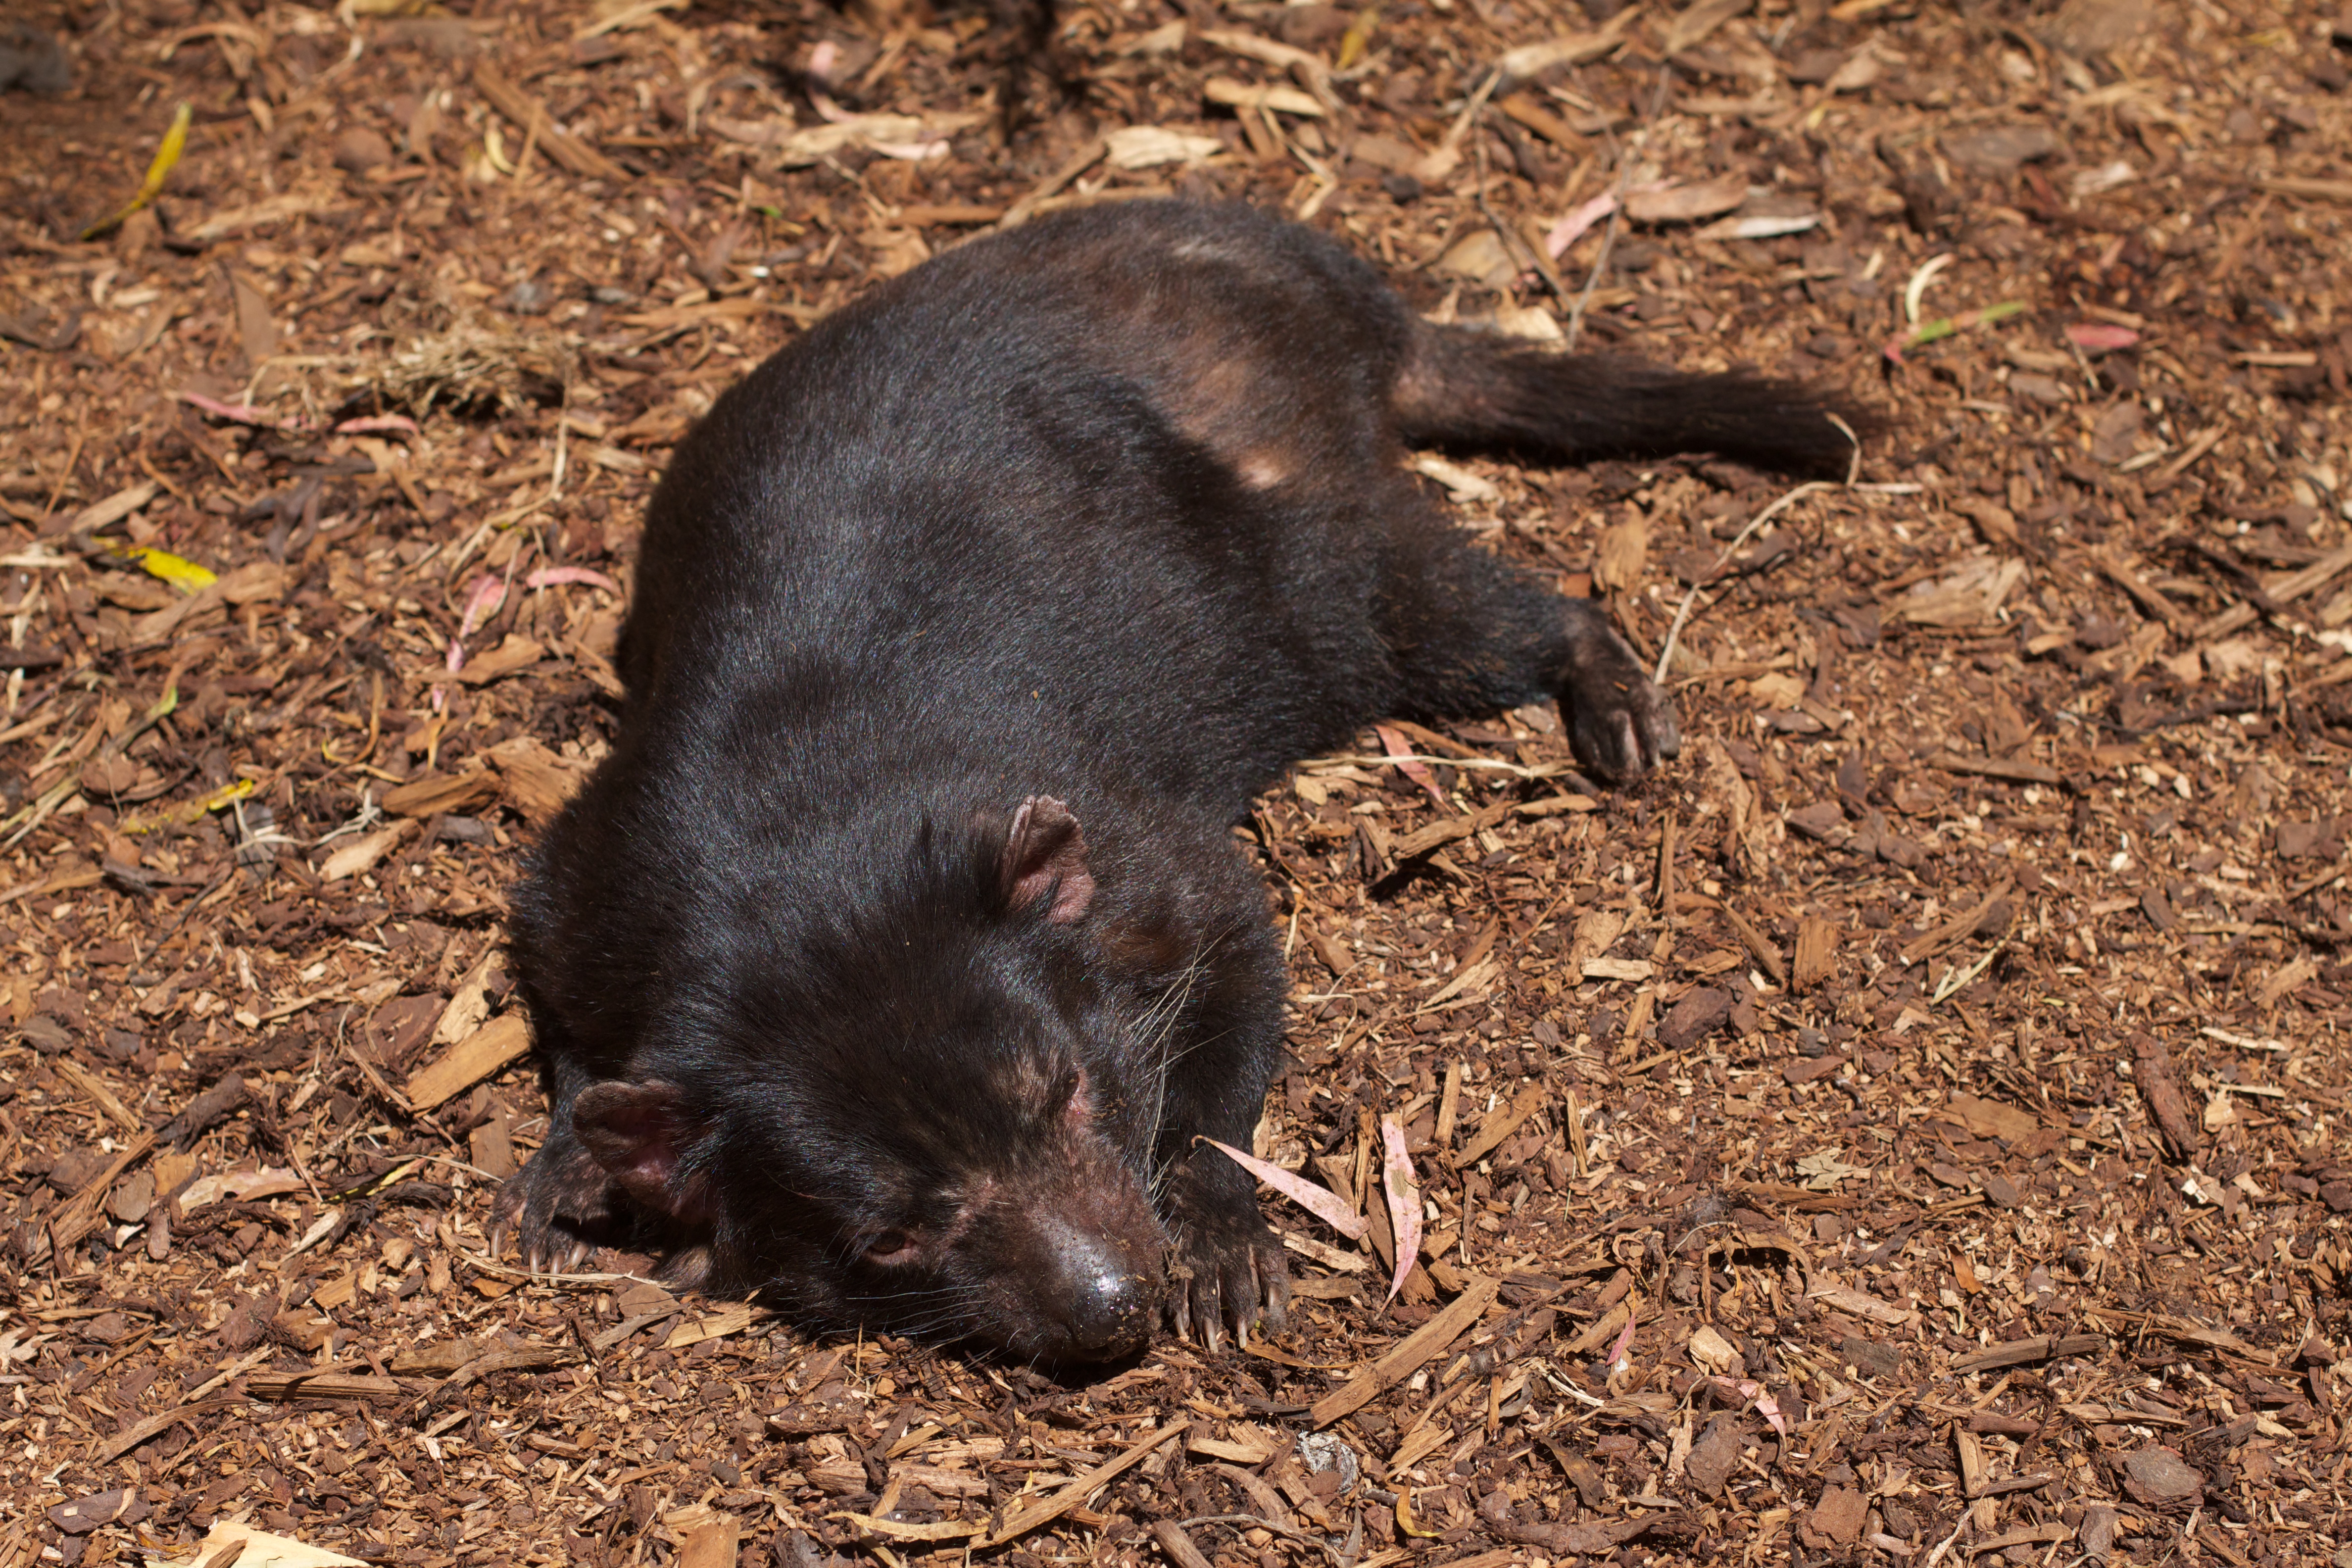
wildlife, mammal, fauna, vertebrate, pig, marsupial, auodyssey, mink, tasmanian devil, pig like mammal, viverridae, peccary